Volleyball

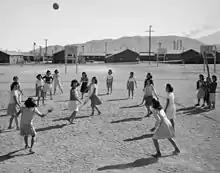
Japanese American women playing volleyball at the Manzanar internment camp during World War II in

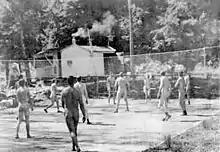
A nudist/naturist volleyball game at the Sunny Trails Club during the 1958 Canadian Sunbathing Association (CSA) convention in British Columbia, Canada

The first official ball used in volleyball is disputed; some sources say Spalding created the first official ball in 1896, while others claim it was created in 1900. The rules evolved over time: in 1916, in the Philippines, the skill and power of the set and spike had been introduced, and four years later a "three hits" rule and a rule against hitting from the back row were established. In 1917, the game was changed from requiring 21 points to win to a smaller 15 points to win. In 1919, about 16,000 volleyballs were distributed by the American Expeditionary Forces to their troops and allies, which sparked the growth of volleyball in new countries.